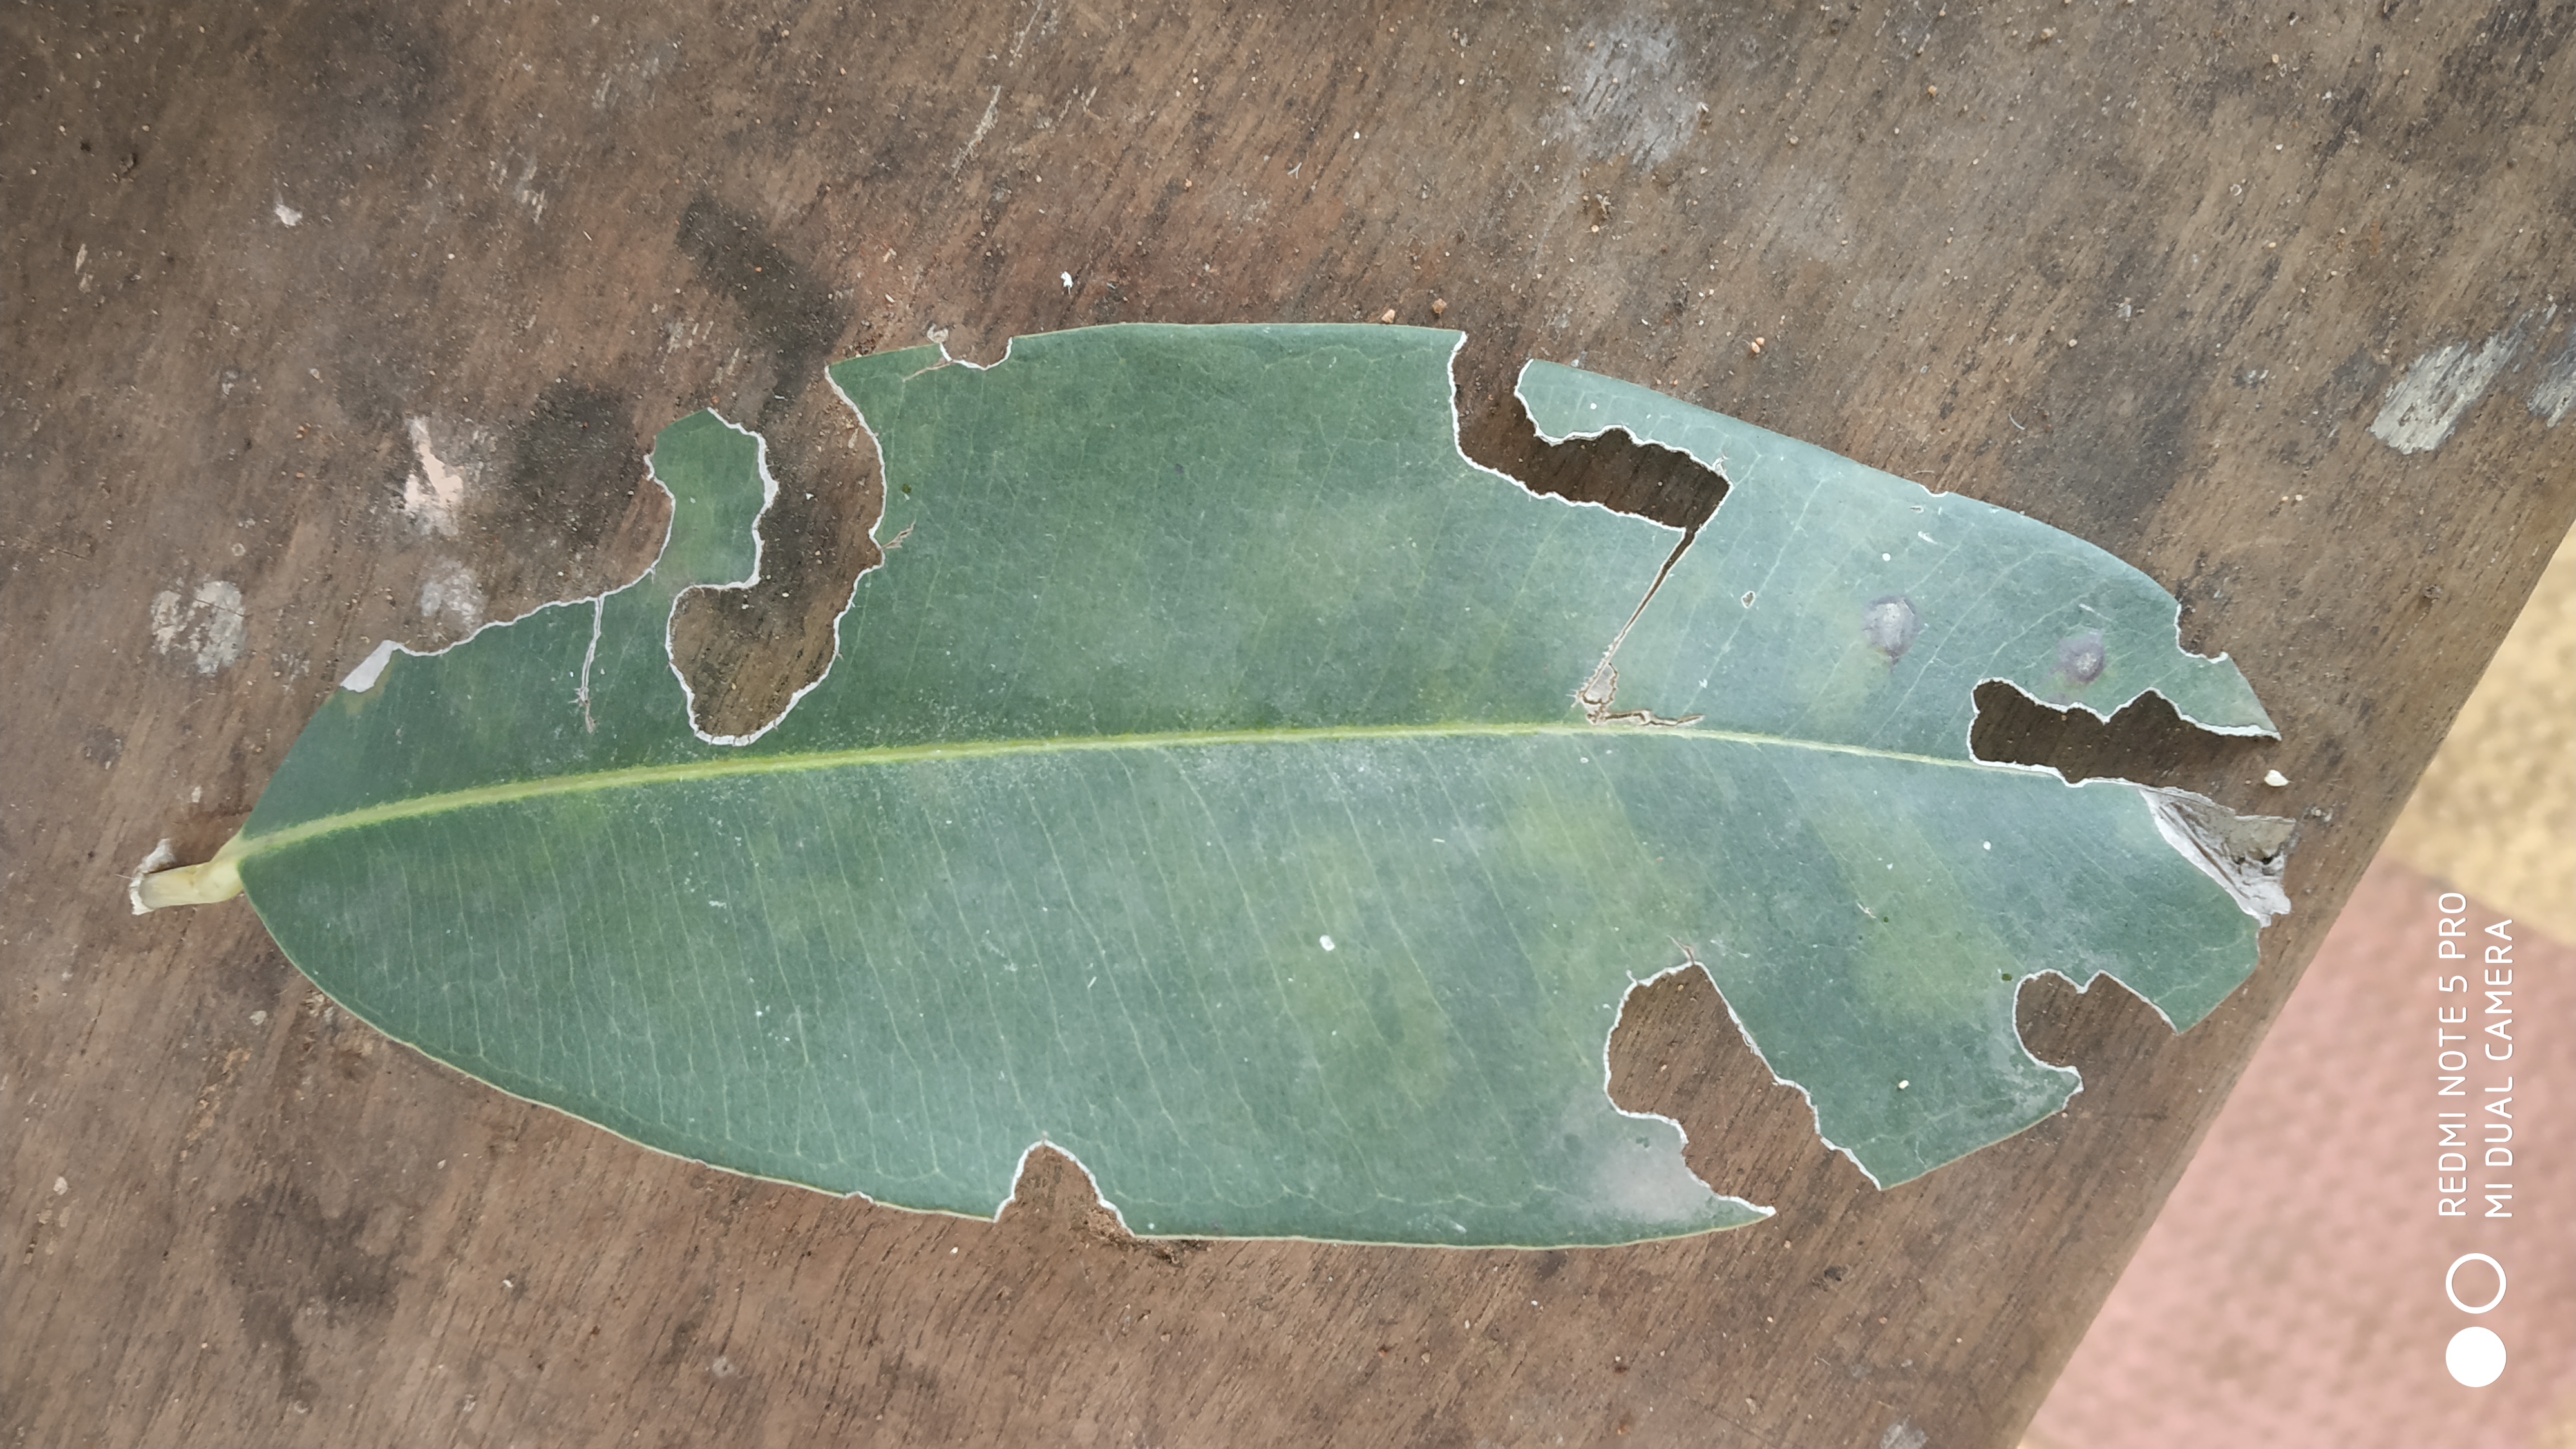
Plant: Nerale